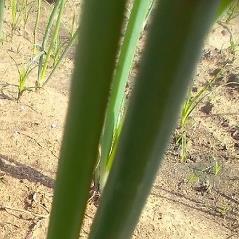
Crop: Onion
Condition: healthy-leaf